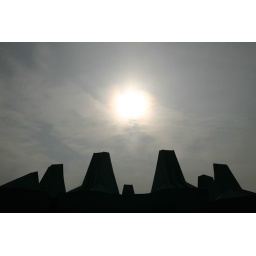
Winter sun over an animal house in London Zoo.